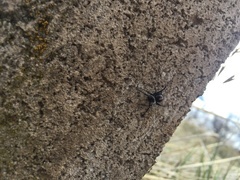
Species: Lactrodectus_hesperus